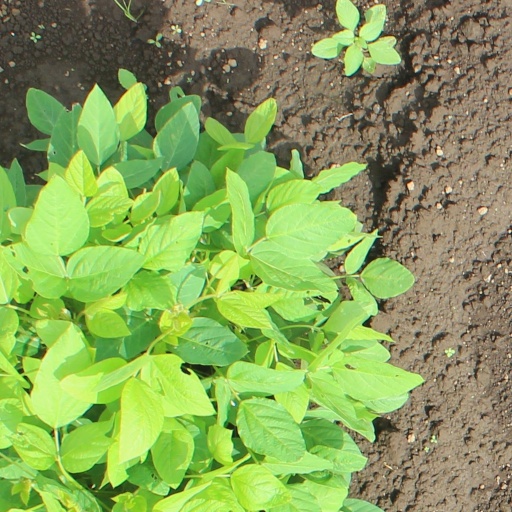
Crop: soybean